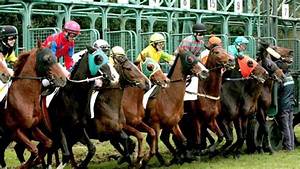
Label: cavallo